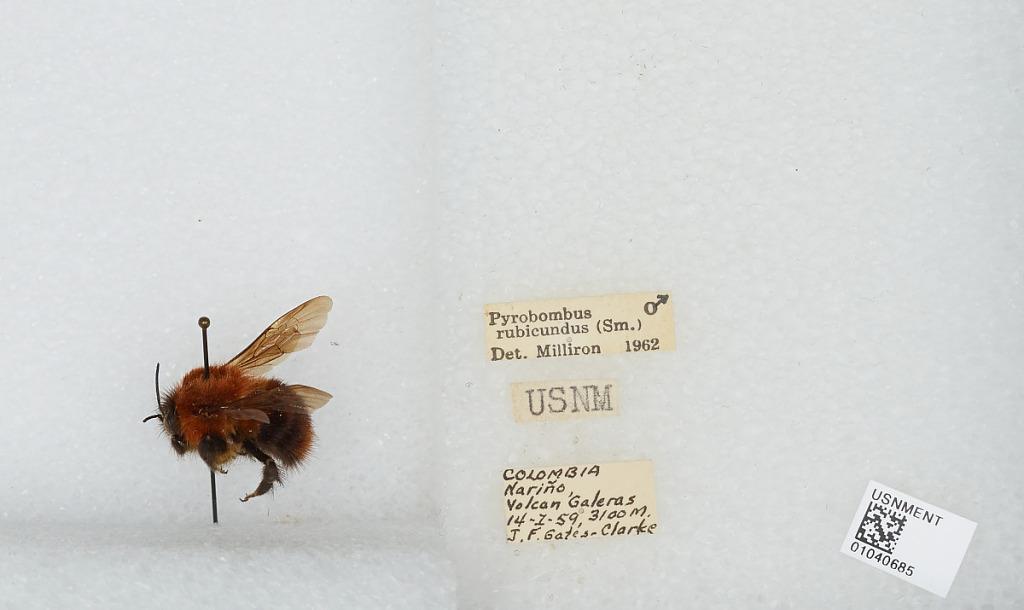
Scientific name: Bombus (Rubicundobombus) rubicundus Smith
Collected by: J. Clarke
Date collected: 1959-1-14
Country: Colombia
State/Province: Narino
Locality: Galeras Volcano
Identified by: Milliron